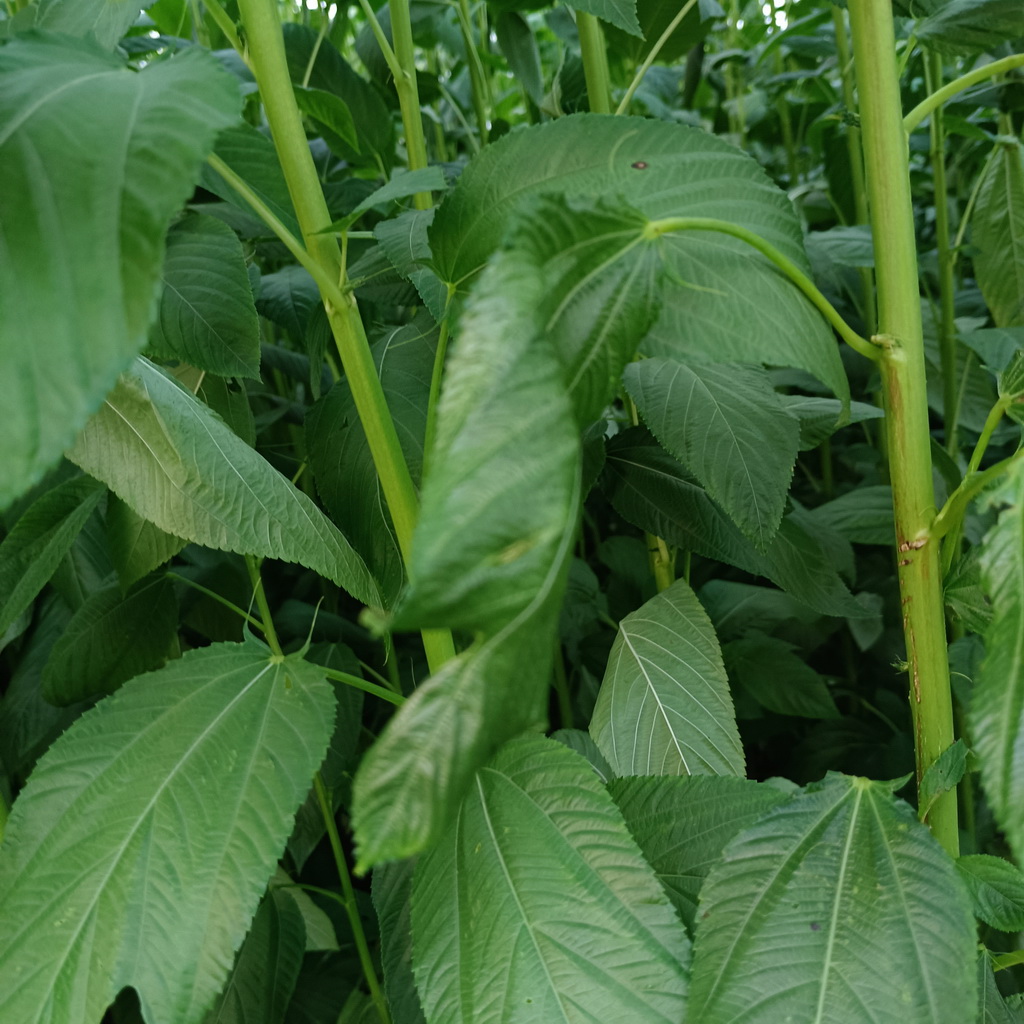
Label: Stem Soft Rot